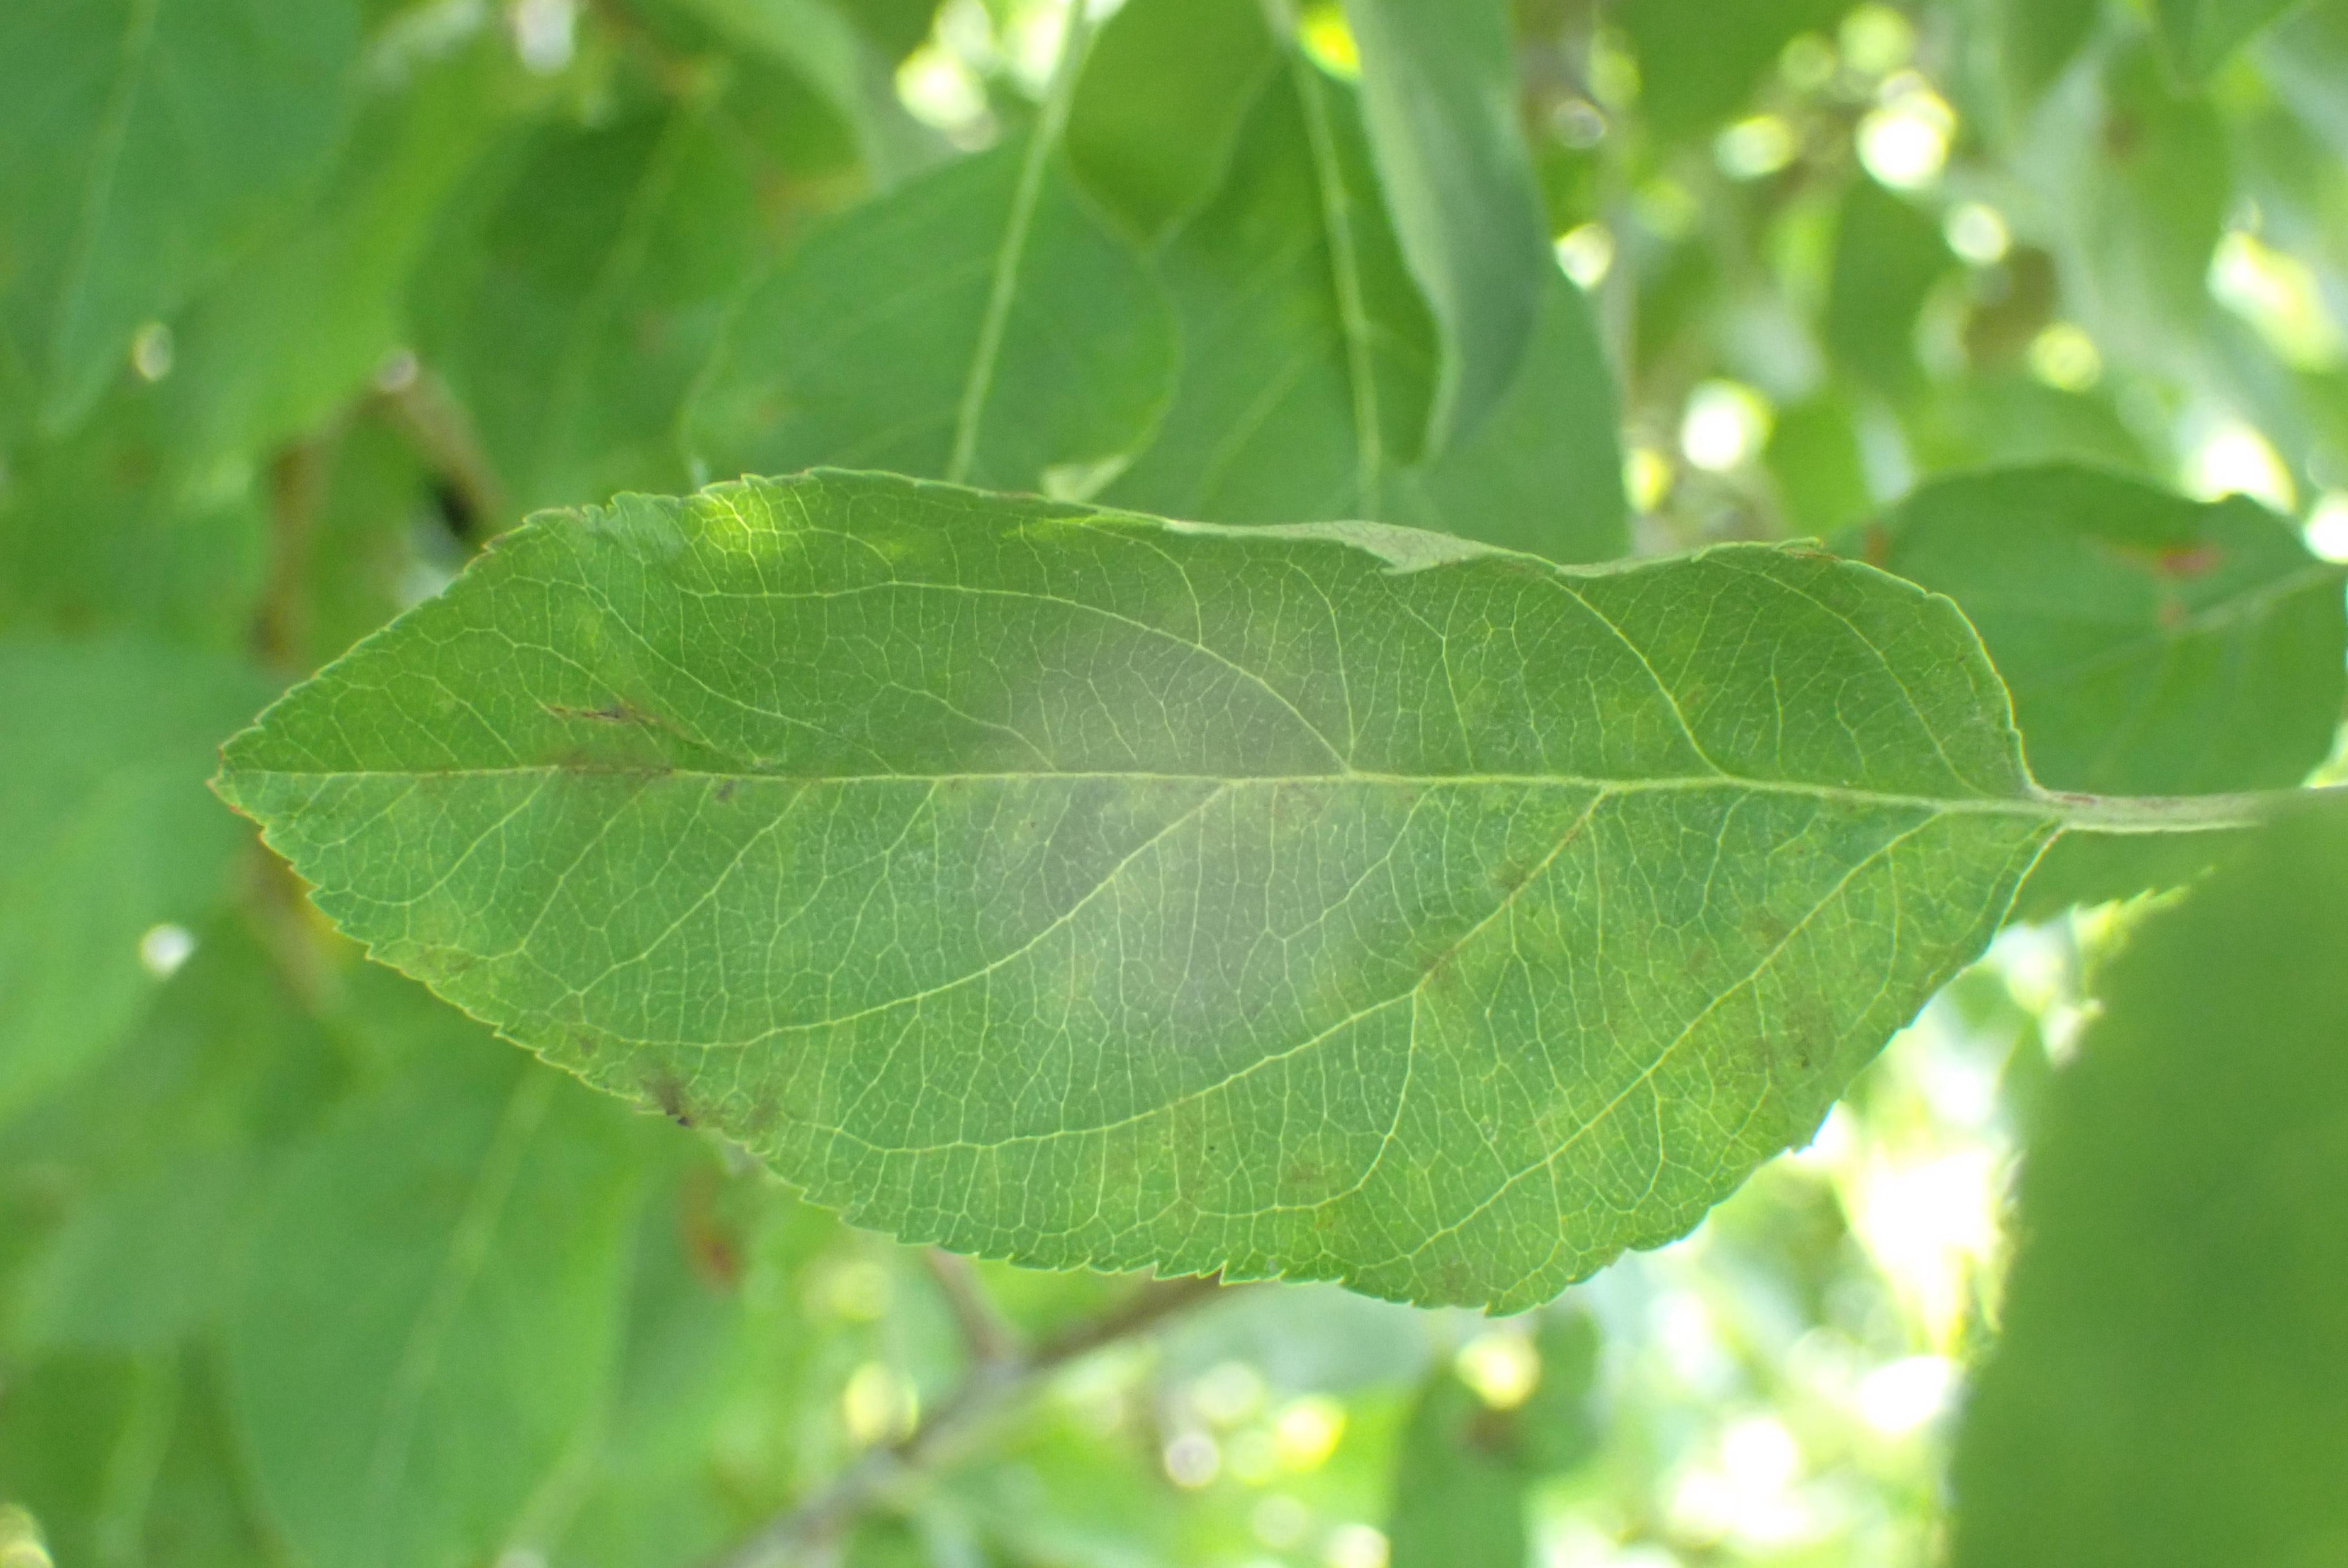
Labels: scab